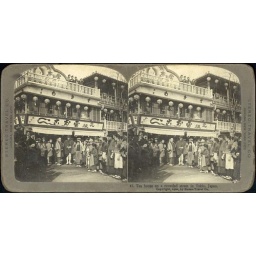
ster_w_00501 : Tea house on a crowded street in Tokio, Japan.